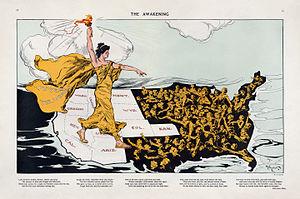
Les femmes pendant la Première Guerre mondiale ont connu une mobilisation sans précédent. La plupart d'entre elles ont remplacé les hommes enrôlés dans l'armée en occupant des emplois civils ou dans des usines de fabrication de munitions. Plusieurs centaines de milliers ont servi dans les différentes armées dans des fonctions de soutien, par exemple en tant qu'infirmières. Certaines, en Russie par exemple, ont participé aux combats. D'autres encore sont restées inconditionnellement pacifistes.
Le droit de vote des femmes est le produit d'une longue histoire qui s'inscrit dans l'histoire contemporaine. Dans le monde, le droit de vote des femmes s'est répandu à partir du début du XXᵉ siècle. Le droit d'éligibilité s'est développé en parallèle.